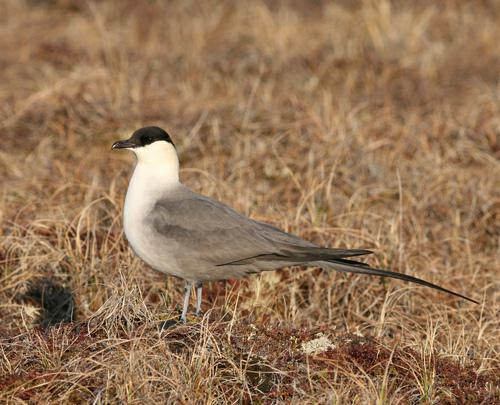
A photo of a long tailed jaeger